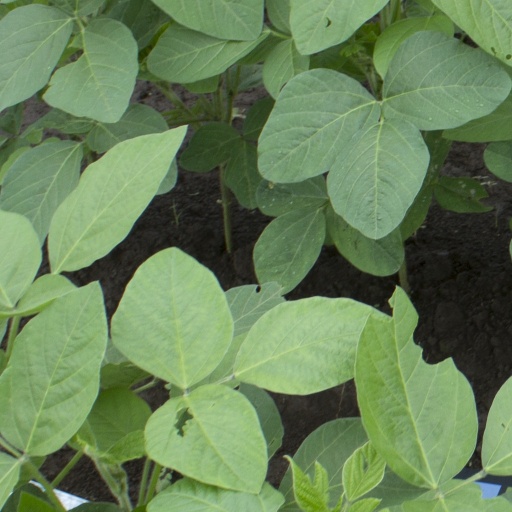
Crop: soybean